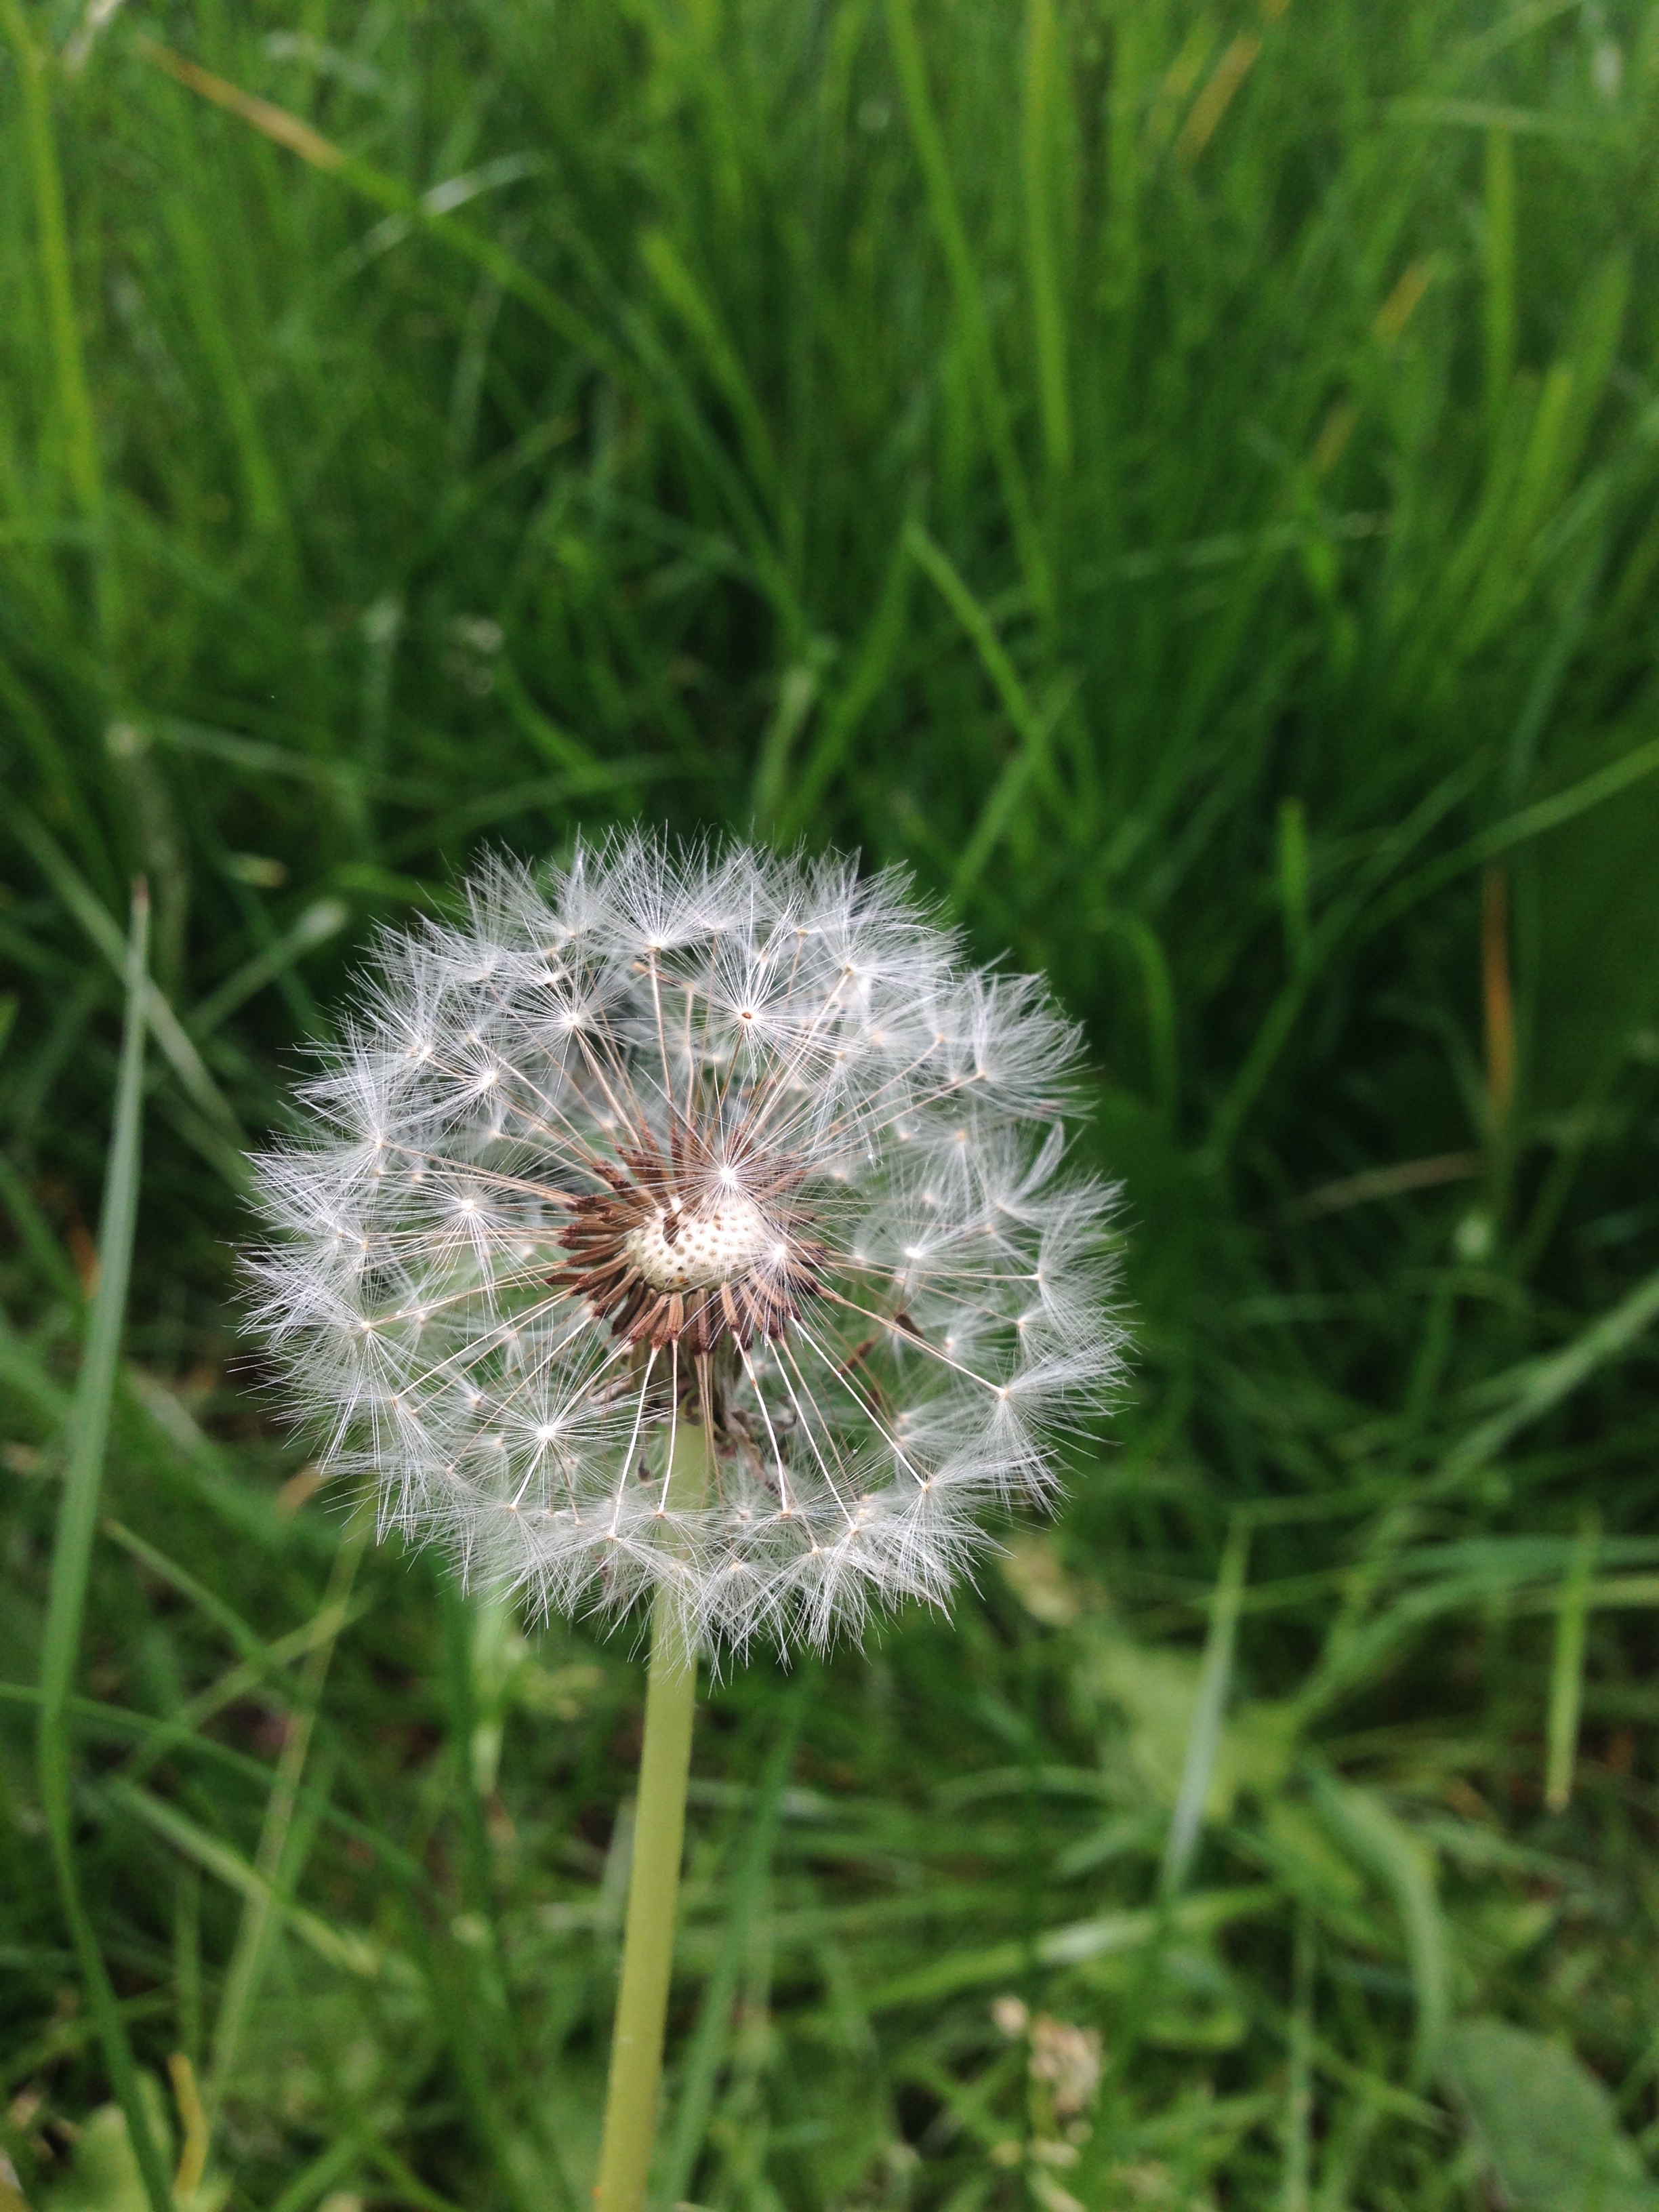
nature, grass, plant, lawn, meadow, dandelion, flower, summer, spring, botany, close, flora, wild flower, wildflower, pointed flower, thistle, easter, macro photography, flowering plant, daisy family, grass family, plant stem, land plant